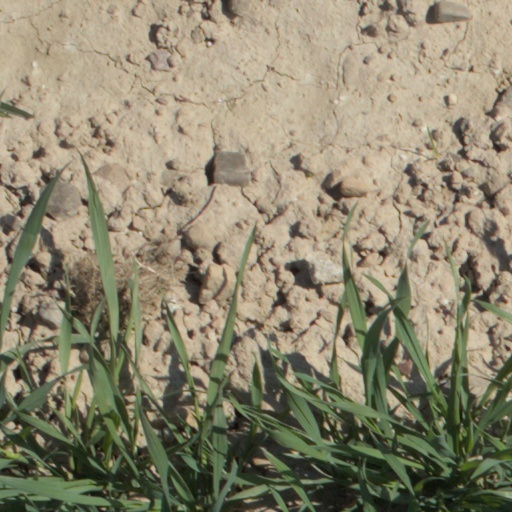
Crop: wheat